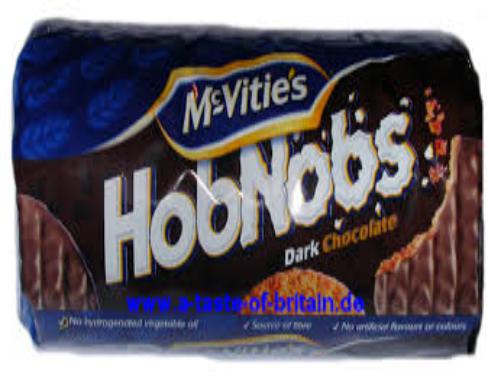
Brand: HobNobs
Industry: Food